Tree line

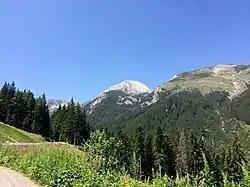
Coniferous species tree line below Vihren Peak, Pirin Mountains, Bulgaria

The Arctic tree line is the northernmost latitude in the Northern Hemisphere where trees can grow; farther north, it is too cold all year round to sustain trees. Extremely low temperatures, especially when prolonged, can freeze the internal sap of trees, killing them. In addition, permafrost in the soil can prevent trees from getting their roots deep enough for the necessary structural support.